Knights Hospitaller

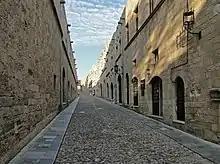
Street of Knights in Rhodes

Gerard acquired territory and revenues for his order throughout the Kingdom of Jerusalem and beyond. Under his successor, Raymond du Puy, the original hospice was expanded to an infirmary and by then was subordinated to the Latin Patriarch of Jerusalem at the Church of the Holy Sepulchre. Around this time the Hospital of St John became connected with that Church, and documents often referred to "the Holy Sepulchre and the Hospital of St John of Jerusalem." Initially, the Hospitallers cared for pilgrims as well as others (including Muslims and Jews) in Jerusalem, but the order soon extended to provide pilgrims with an armed escort before eventually becoming a significant military force. Thus, the Order of St. John imperceptibly became militaristic without losing its charitable character.